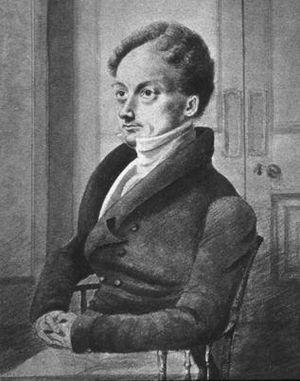
James Mill est un historien, économiste et philosophe écossais, né le 6 avril 1773 à Northwarer Bridge, mort le 23 juin 1836 à Kensington.